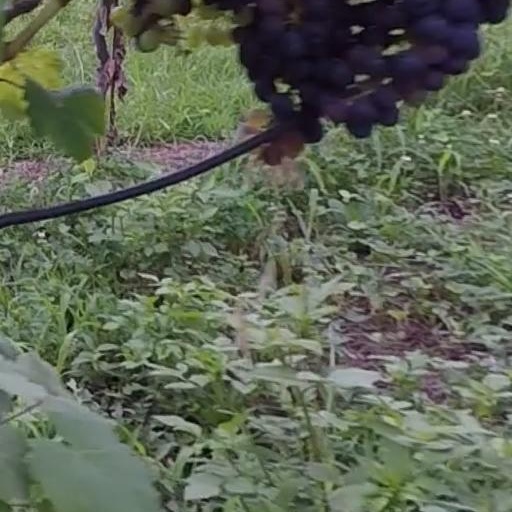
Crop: grape